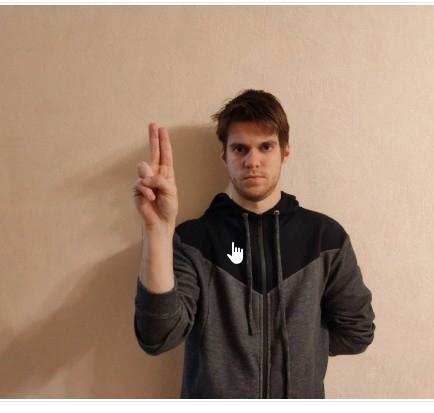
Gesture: two_up